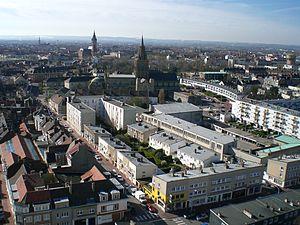
L'unité urbaine de Calais est une unité urbaine française centrée sur Calais, important port de voyageurs entre la France et le Royaume-Uni, sous-préfecture et première ville du département du Pas-de-Calais, dans la région Nord-Pas-de-Calais.
Cette liste des aires urbaines françaises recense les 160 aires urbaines de métropole ou des départements et régions d'outre-mer comptant plus de 50 000 habitants, classées selon leur population au recensement de 2016, en vigueur au 1ᵉʳ janvier 2019.